Daniel Schultz

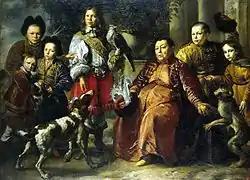
"Crimean Falconer" of King John Casimir, 1664, Hermitage Museum

Schultz became the leading artist at the Warsaw court of the Polish kings in the second half of the 17th century. In 1649 he became a private painter to the Polish king John II Casimir Vasa, and then to successor kings Michael Wiśniowiecki and John III Sobieski. Schultz returned to his hometown around 1660, yet from time to time worked on royal commissions in Warsaw, often in the Wilanów Palace. His great portraits of Polish kings and nobles are among the best examples of Baroque art in Poland. The most notable of his works "Crimean Falconer of King John II Casimir with his Family " (also known as "The Family Portrait", today in the State Hermitage Museum in St. Petersburg) was painted in 1664. It depicts Crimean Agha Dedesh (or Dedis) with his sons and servants. The eldest son of Agha was entitled "Royal Falconer" in reward for his father's support during the Polish war with Russia (1654–1667). This work was painted during Agha's visit to Warsaw after successful invasion of the Left-bank Ukraine (1663–1664). Rich color variations of cerise, dark green and orange create an ideal composition with silver-brown tone of the painting. Some of the portraits of John II are also well known - "en pied" propaganda portrait in Polish costume, when he was leading the Berestechko expedition and so-called "Bielany portrait" in armour with black glow of burning Kraków in background.